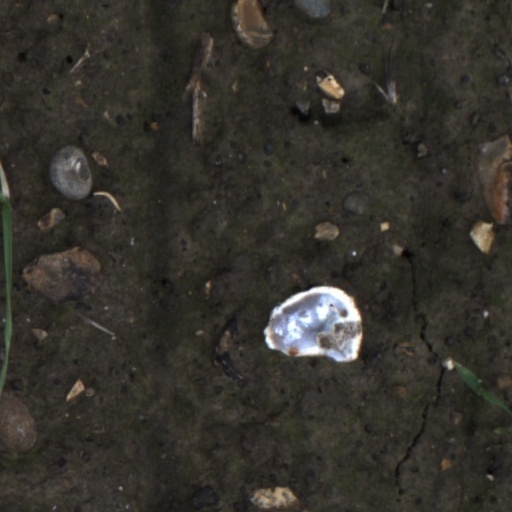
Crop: wheat